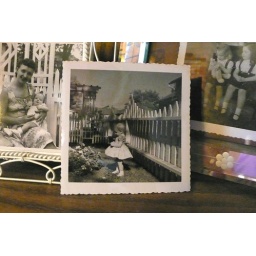
Photo of me in the baby blue dress